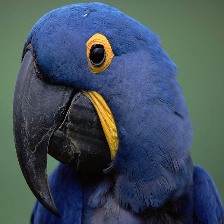
Species: HYACINTH MACAW
Scientific name: ANODORHYNCHUS HYACINTHINUS
ImageNet parent category: macaw